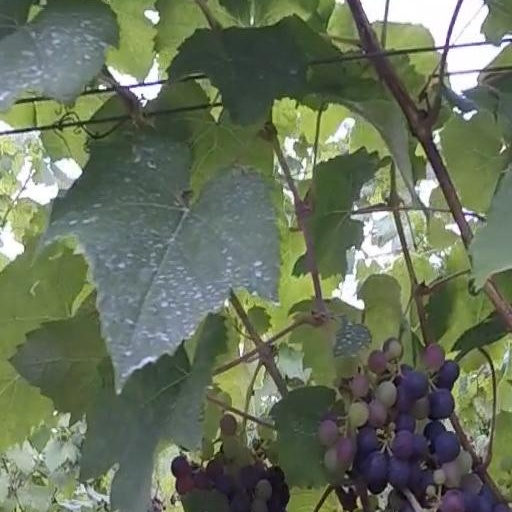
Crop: grape